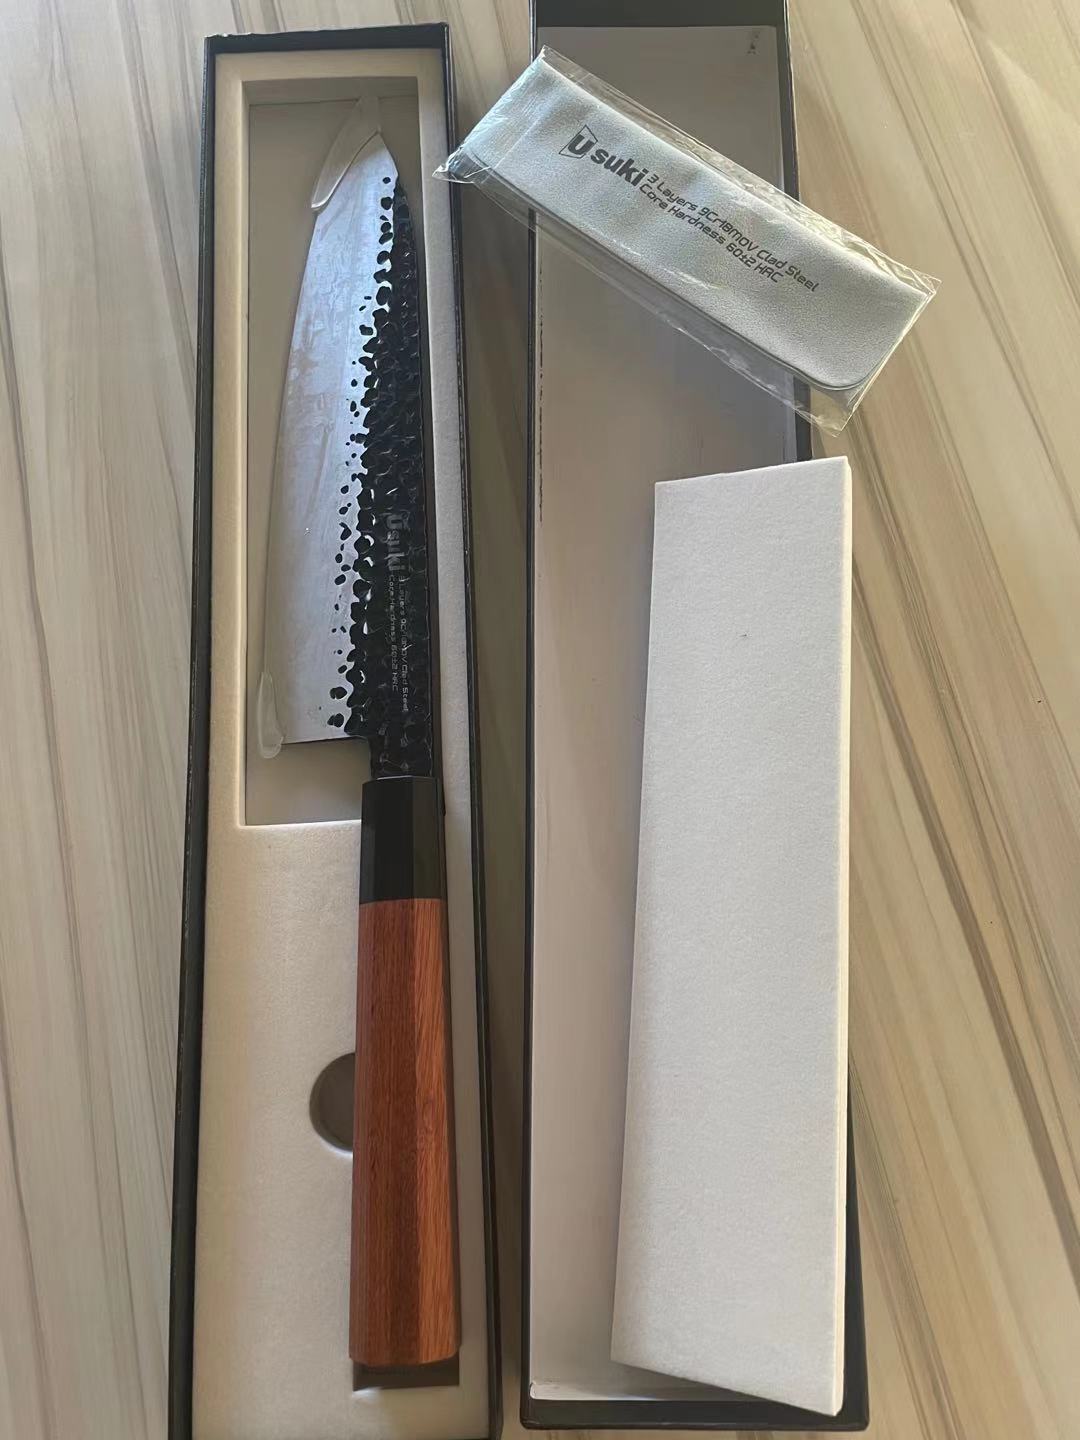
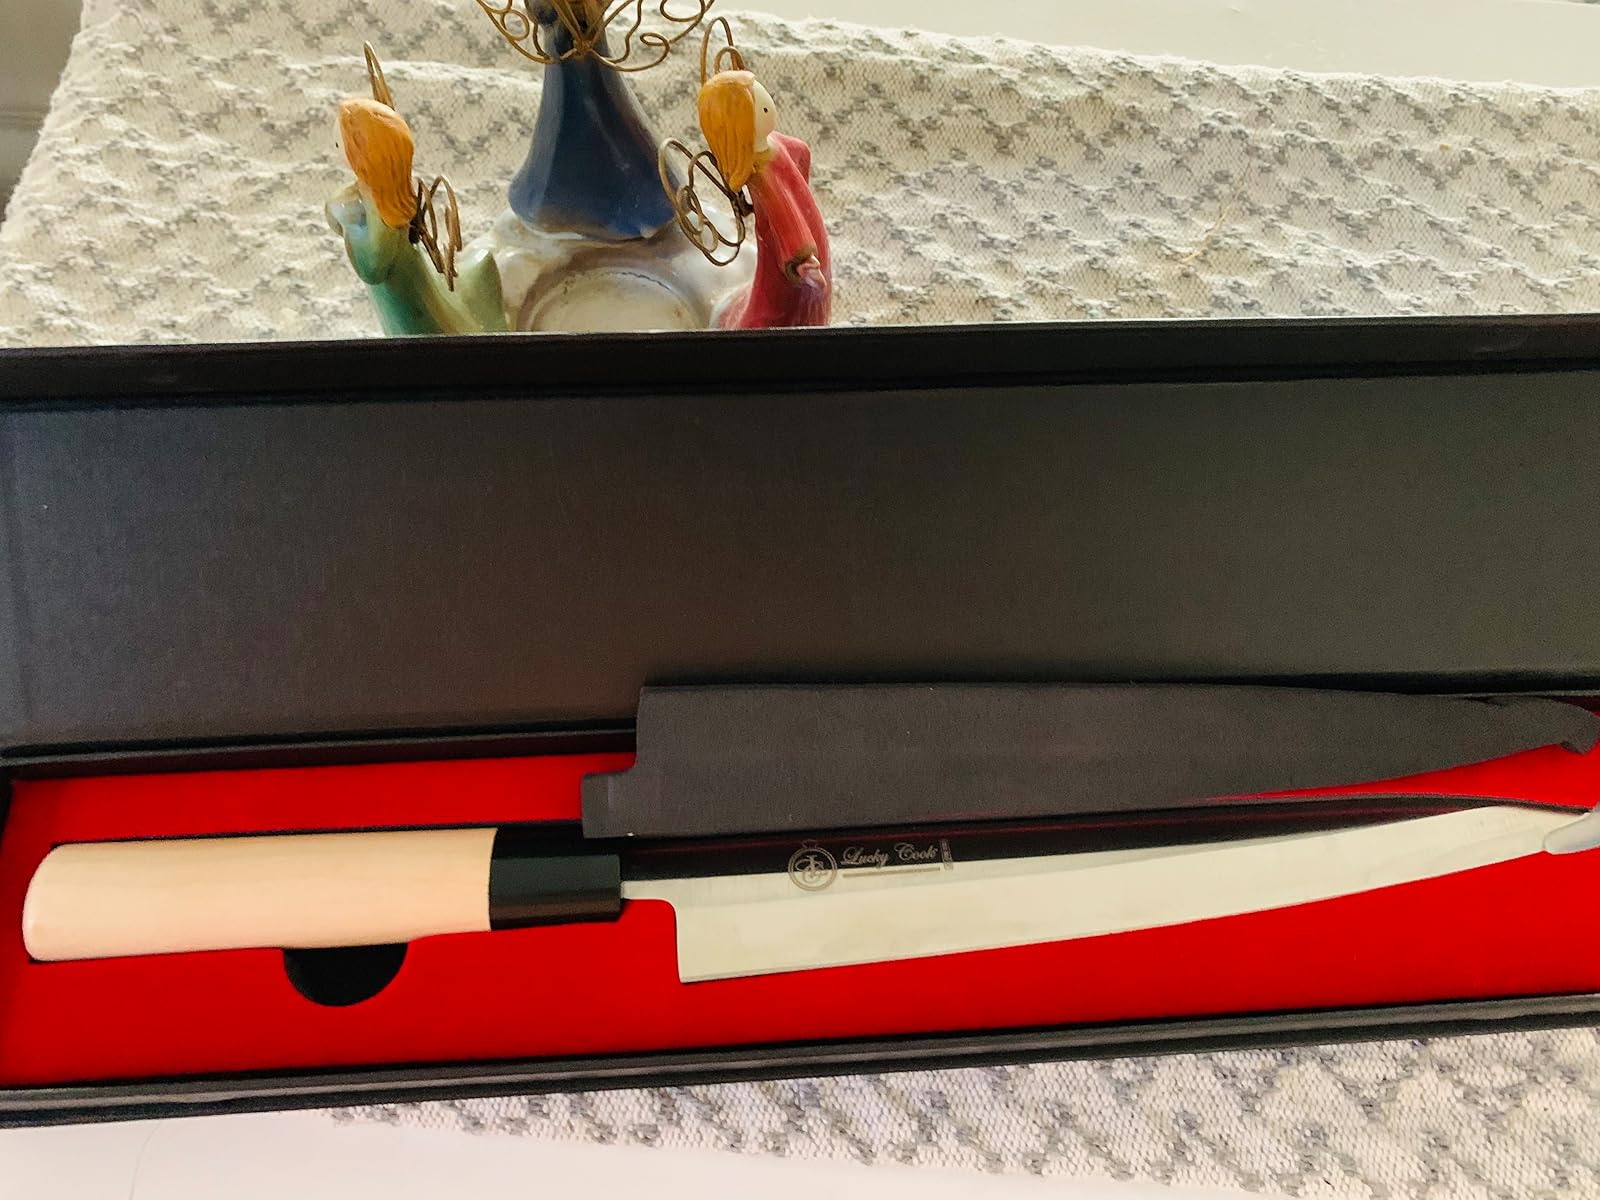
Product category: items_knife
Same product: no